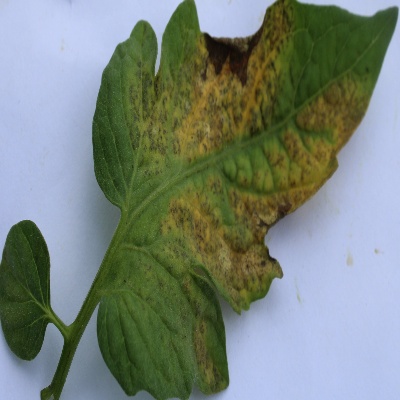
Crop: Tomato
Condition: verticulium wilt